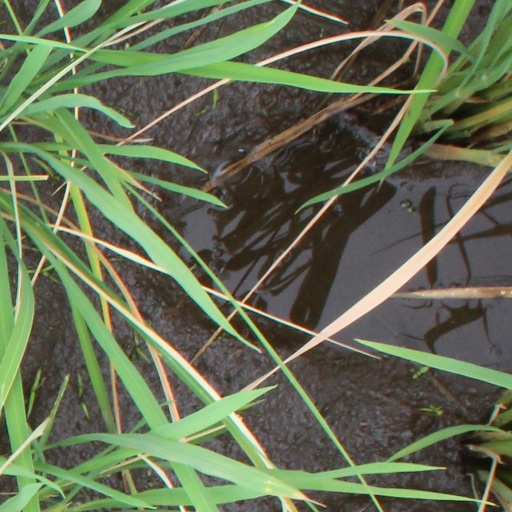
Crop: rice